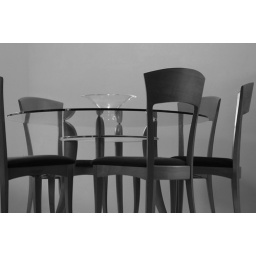
Our dining table and chairs by A. Sibau.